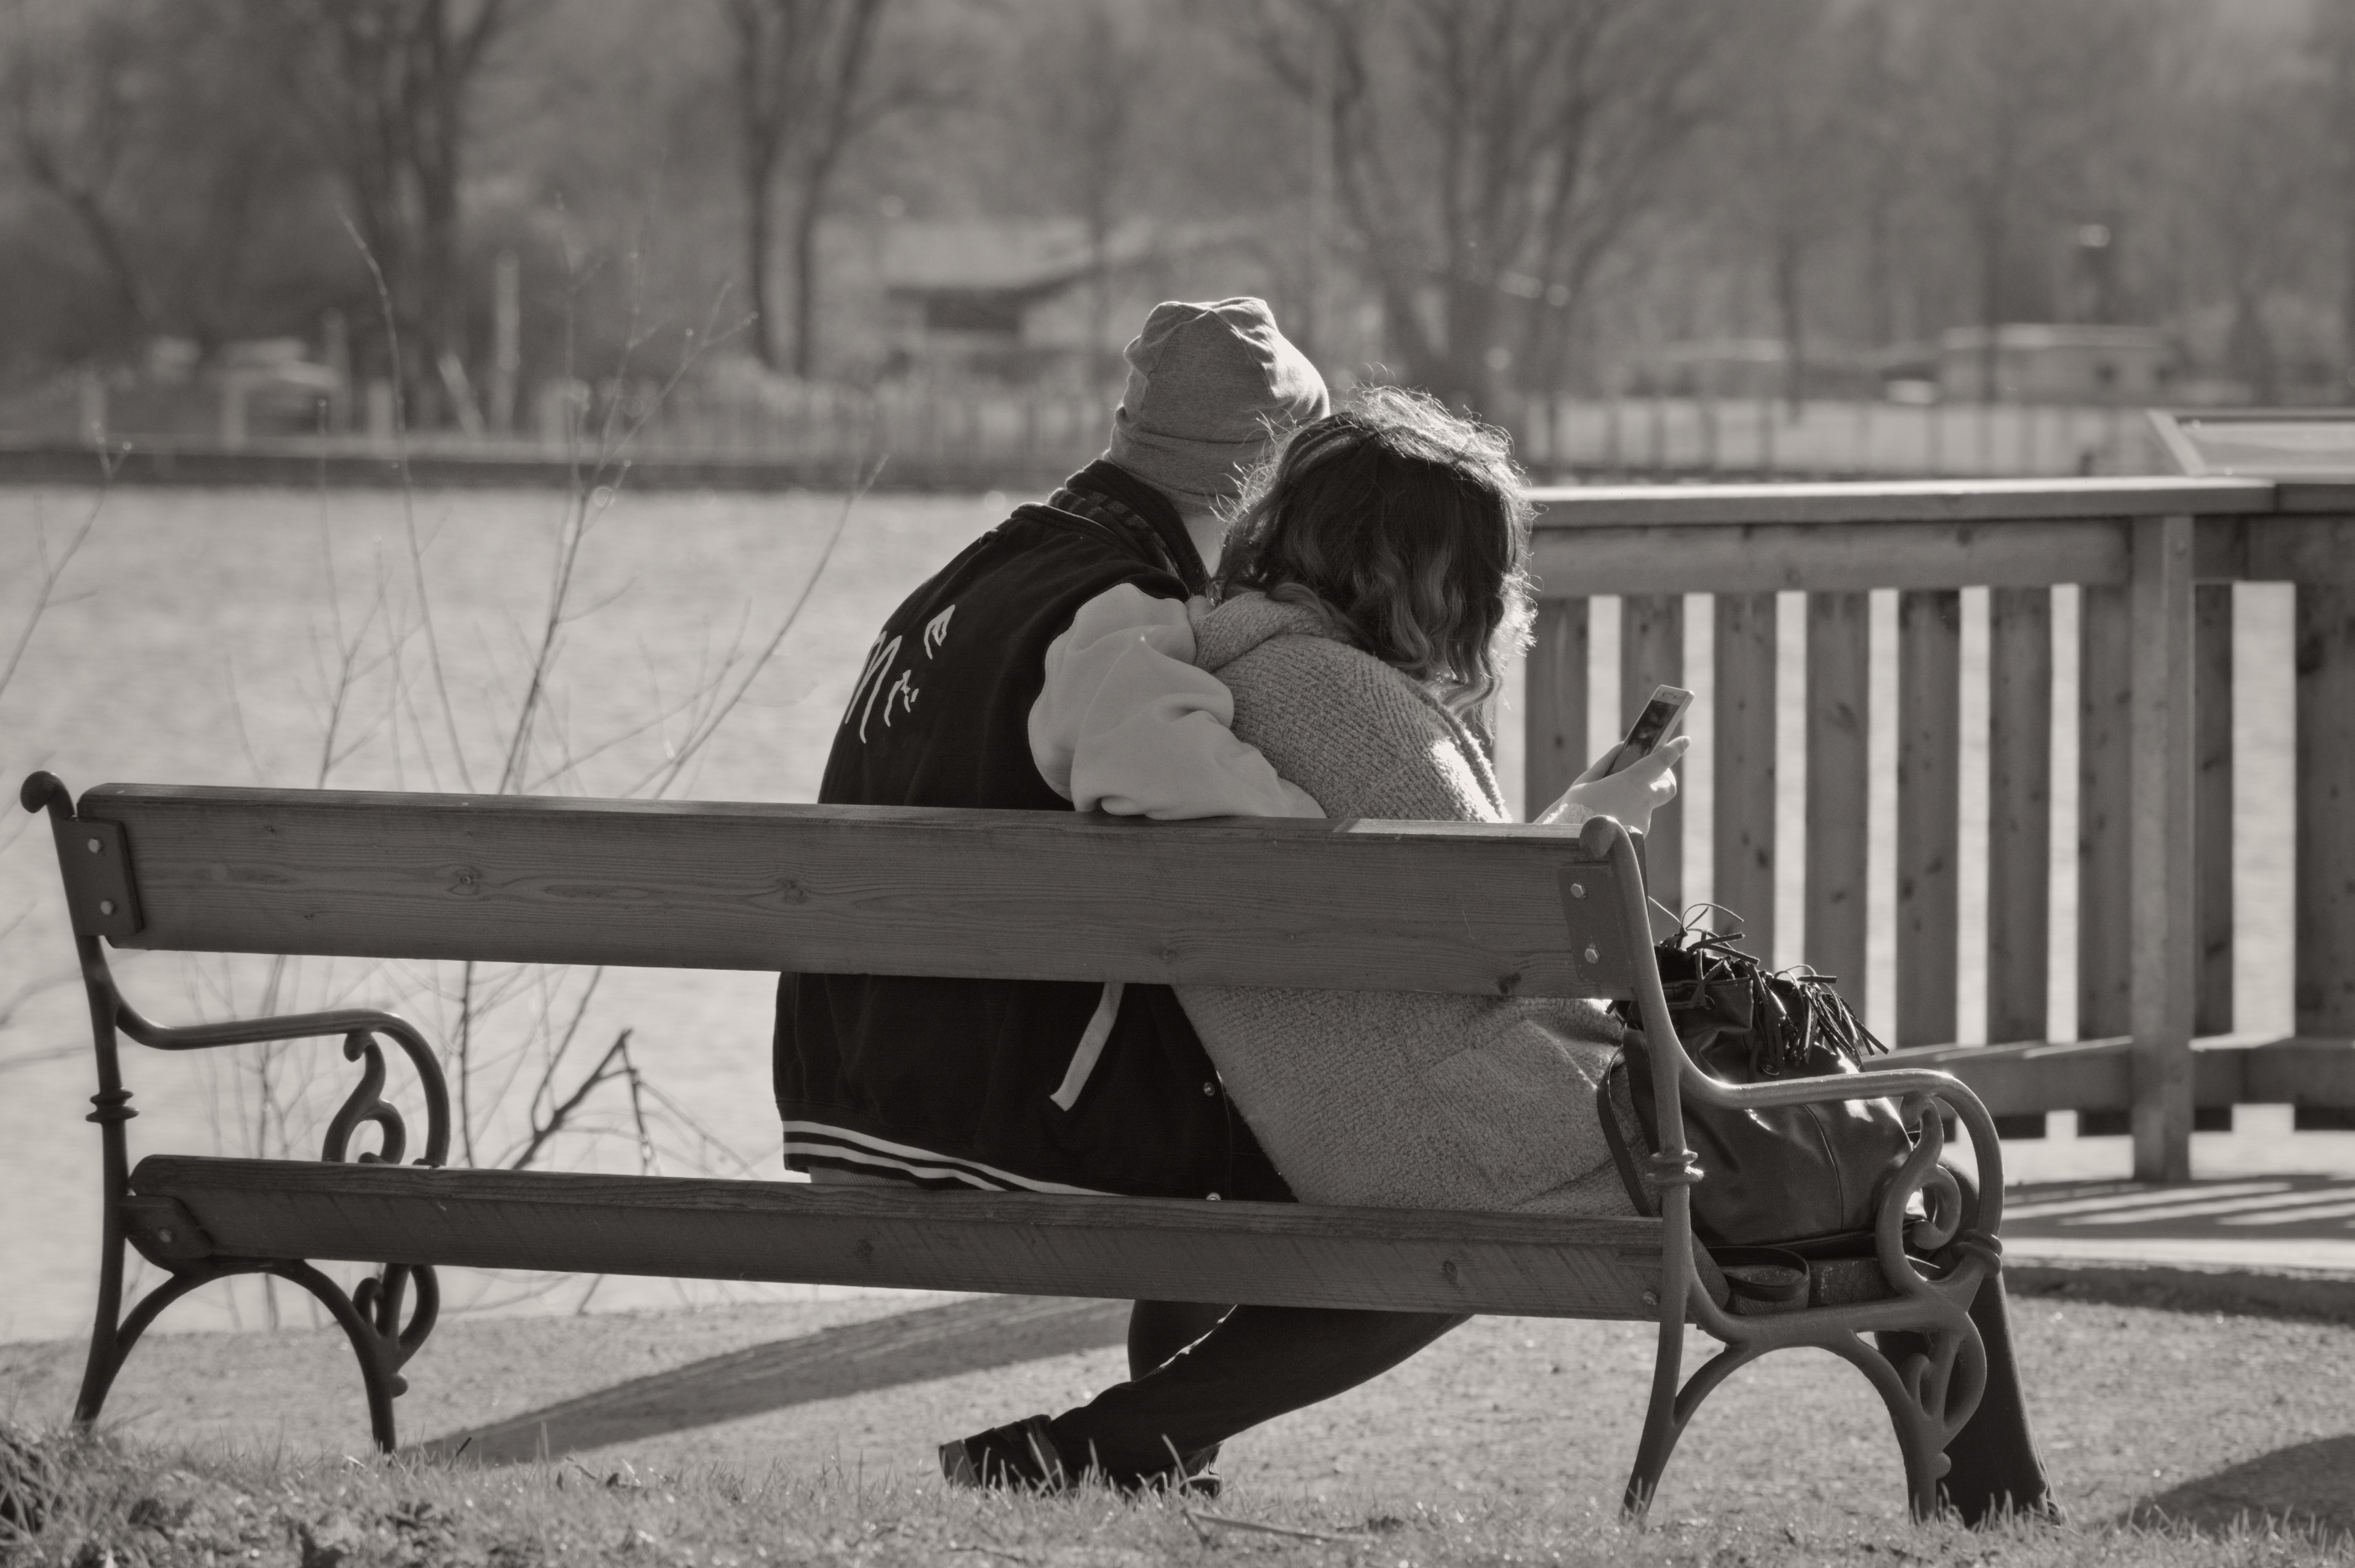
snow, black and white, bench, love, vehicle, sitting, romantic, human, two, friendship, black, monochrome, together, photograph, lovers, pair, connectedness, interaction, combines, devoured, monochrome photography, human positions